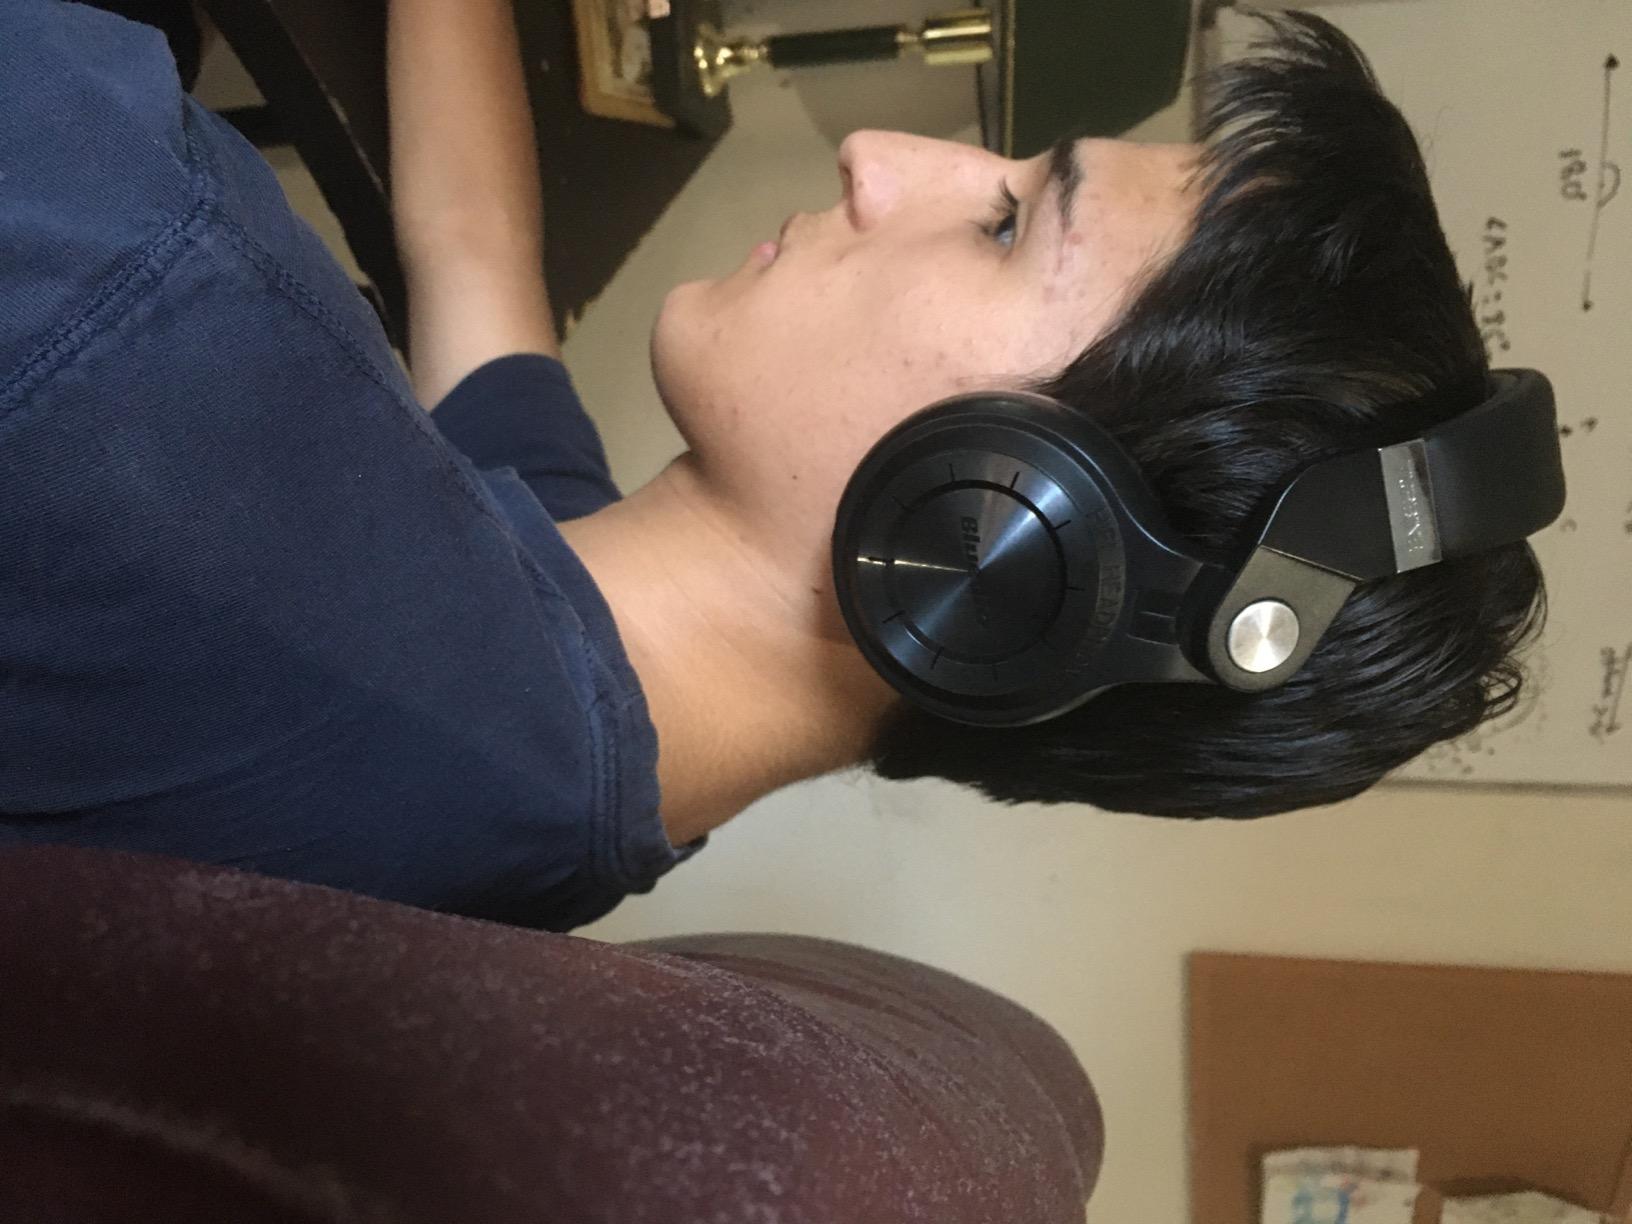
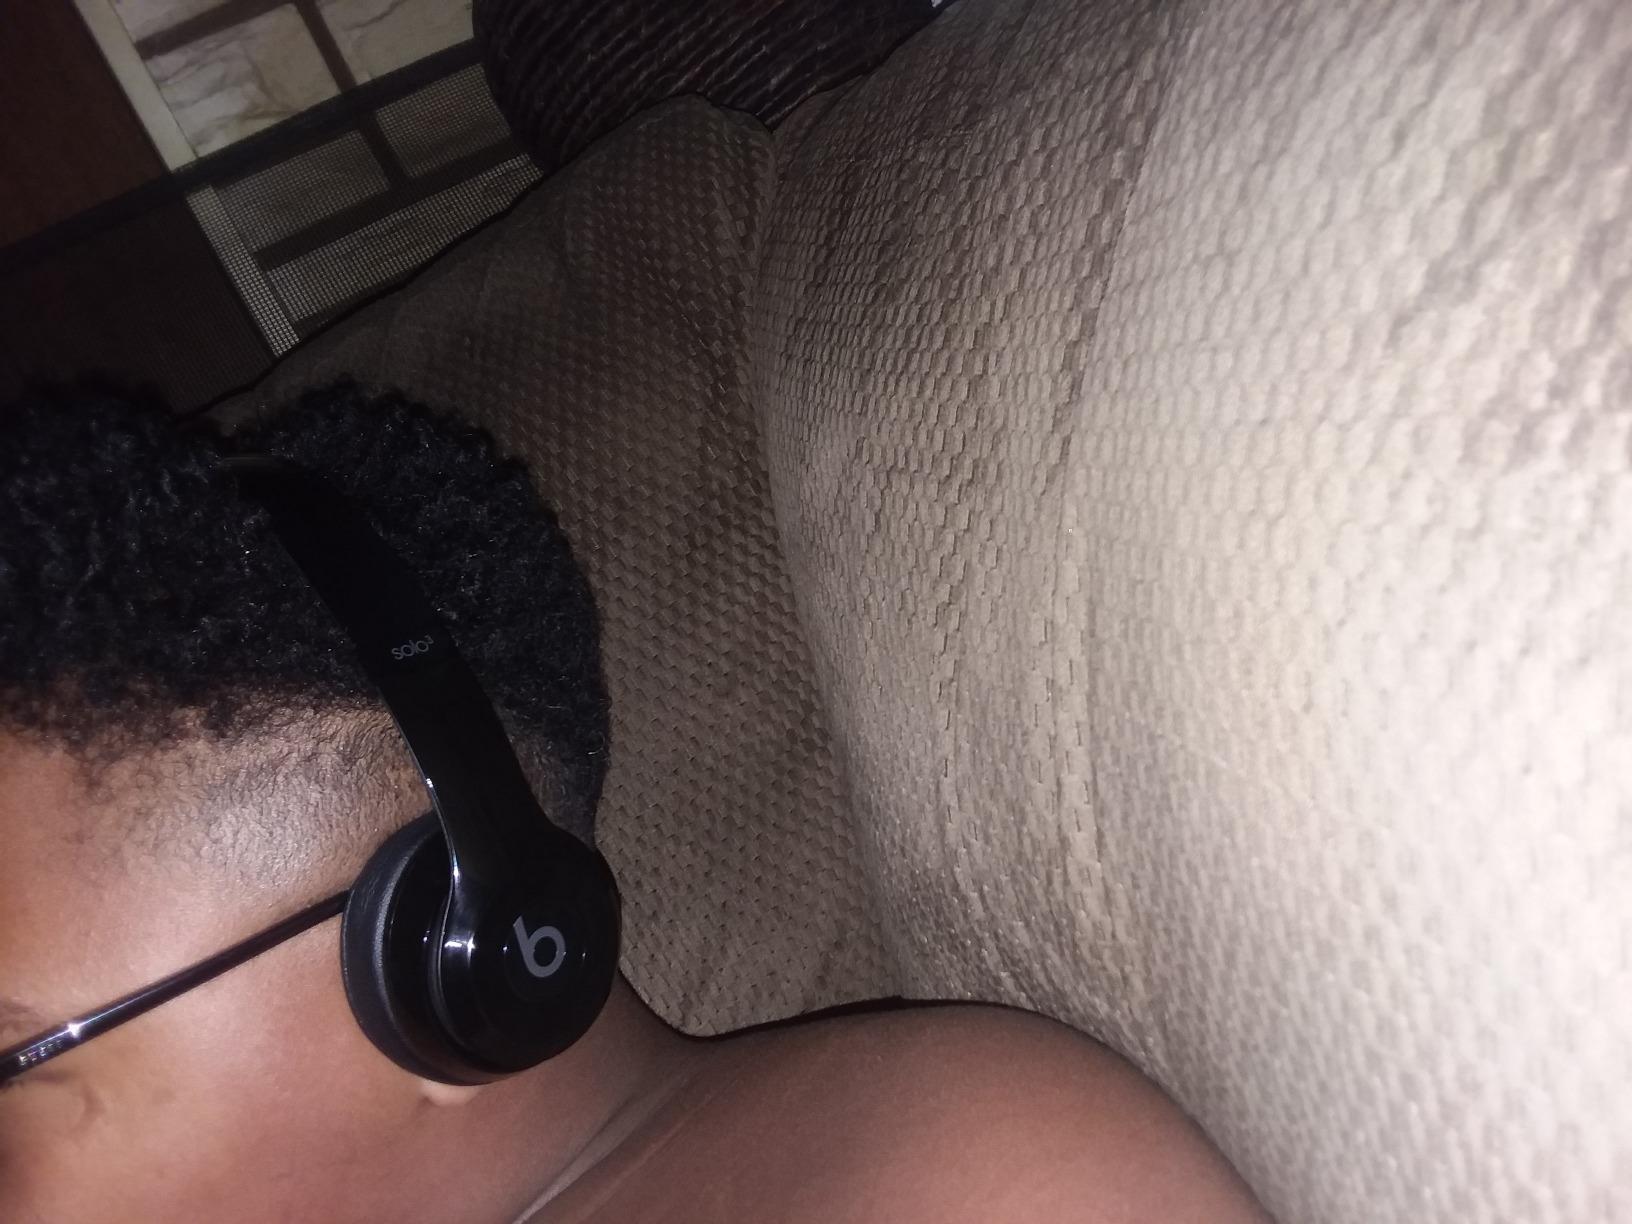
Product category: headphones
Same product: no